Le Roy Engloys

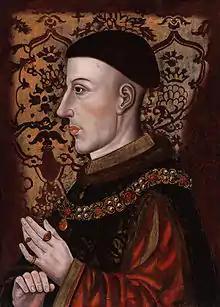
King Henry V of England

The song contains numerous historical errors due to the fact that its composition took place close to half a century after the events it recounts. The English King Henry V is said to have died in Saint-Fiacre in Brie, while in reality he died in Vincennes. "Captain Prégent" is Prigent VII de Coëtivy, one of the victors, along with Jean de Clermont, of the Battle of Formigny, on 18 April 1450 (3,500 dead on the English side, 500 on the French side). The Middle French word used for "tails" (couez), bears a resemblance to the word "couard", meaning "coward". The word "Godon" was a French ethnic slur for English people, which may be the result of a corruption of "God-damn".